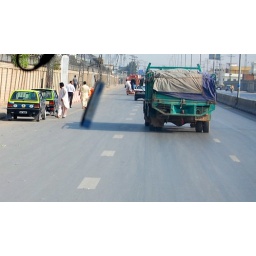
Taken from the window of a bus en route to Islamabad from the airport in Rawalpindi on a very first visit to Pakistan